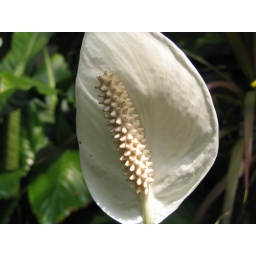
Wierd plant in flower